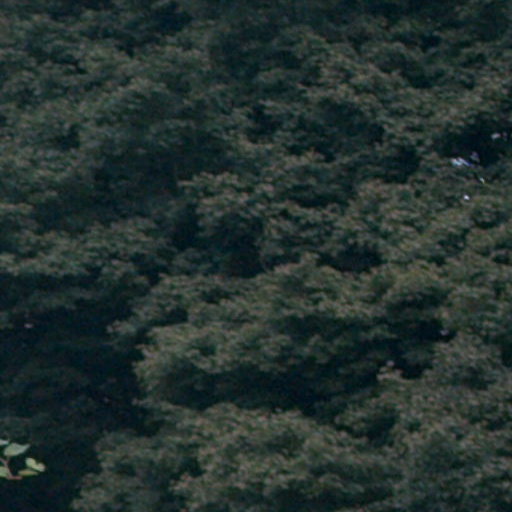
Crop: cassava